Cavalier King Charles Spaniel

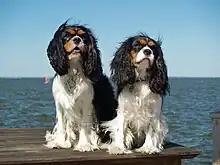
Tricolour Cavalier King Charles Spaniels

The breed has four recognized colours. Cavaliers that have rich chestnut markings on a pearly white background are known as Blenheim in honor of Blenheim Palace, where John Churchill, 1st Duke of Marlborough raised for assistance in hunting the predecessors to the Cavalier breed in this particular colour. In some Blenheim dogs there is a chestnut spot in the middle of the forehead: this is called the "Blenheim" spot. The Blenheim spot is also known as the mark of the "Duchess Thumb Print", based on the legend that Sarah Churchill, Duchess of Marlborough while awaiting news of her husband's safe return from the Battle of Blenheim, pressed the head of an expecting dam with her thumb, resulting in five puppies bearing the lucky mark after news that the battle had been won.